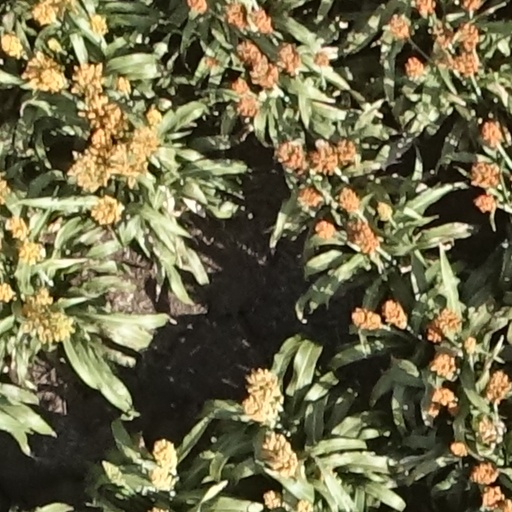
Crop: sorghum